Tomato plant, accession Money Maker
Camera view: horizontal (90 deg, fisheye); turntable rotation: 90 degrees
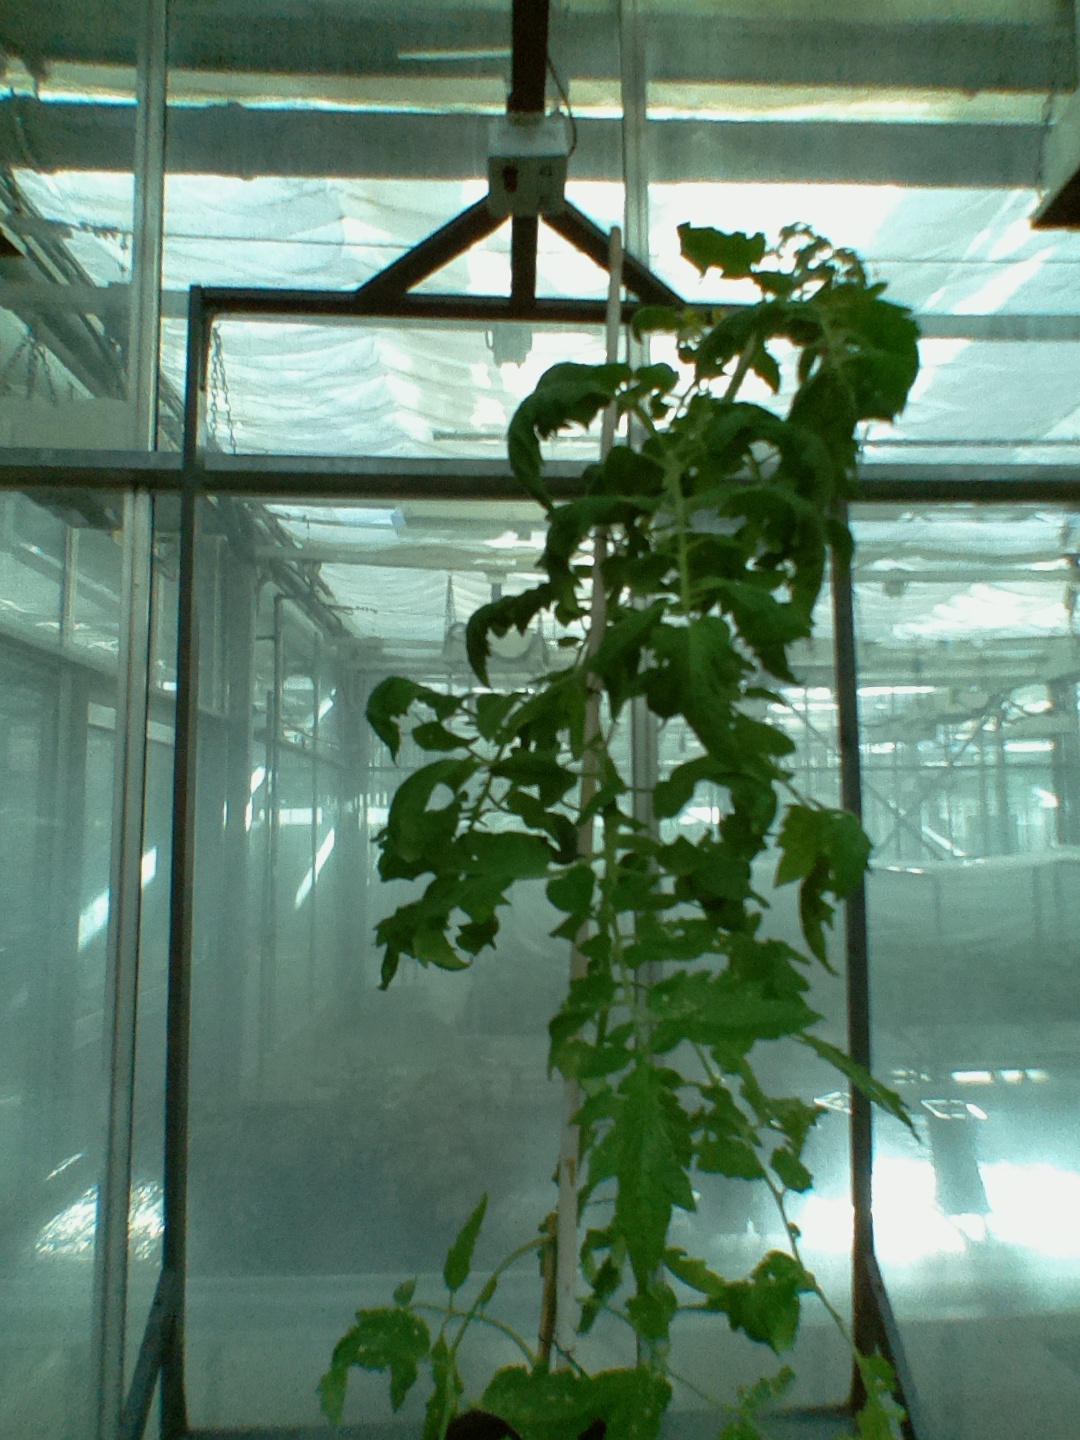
BBCH growth stage 65: Full flowering, 50%-60% of flowers open, first petals falling